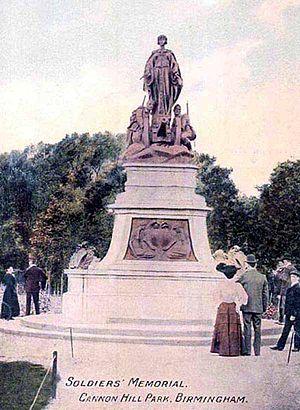
Cannon Hill Park est l'un des parcs de Birmingham, en Angleterre.